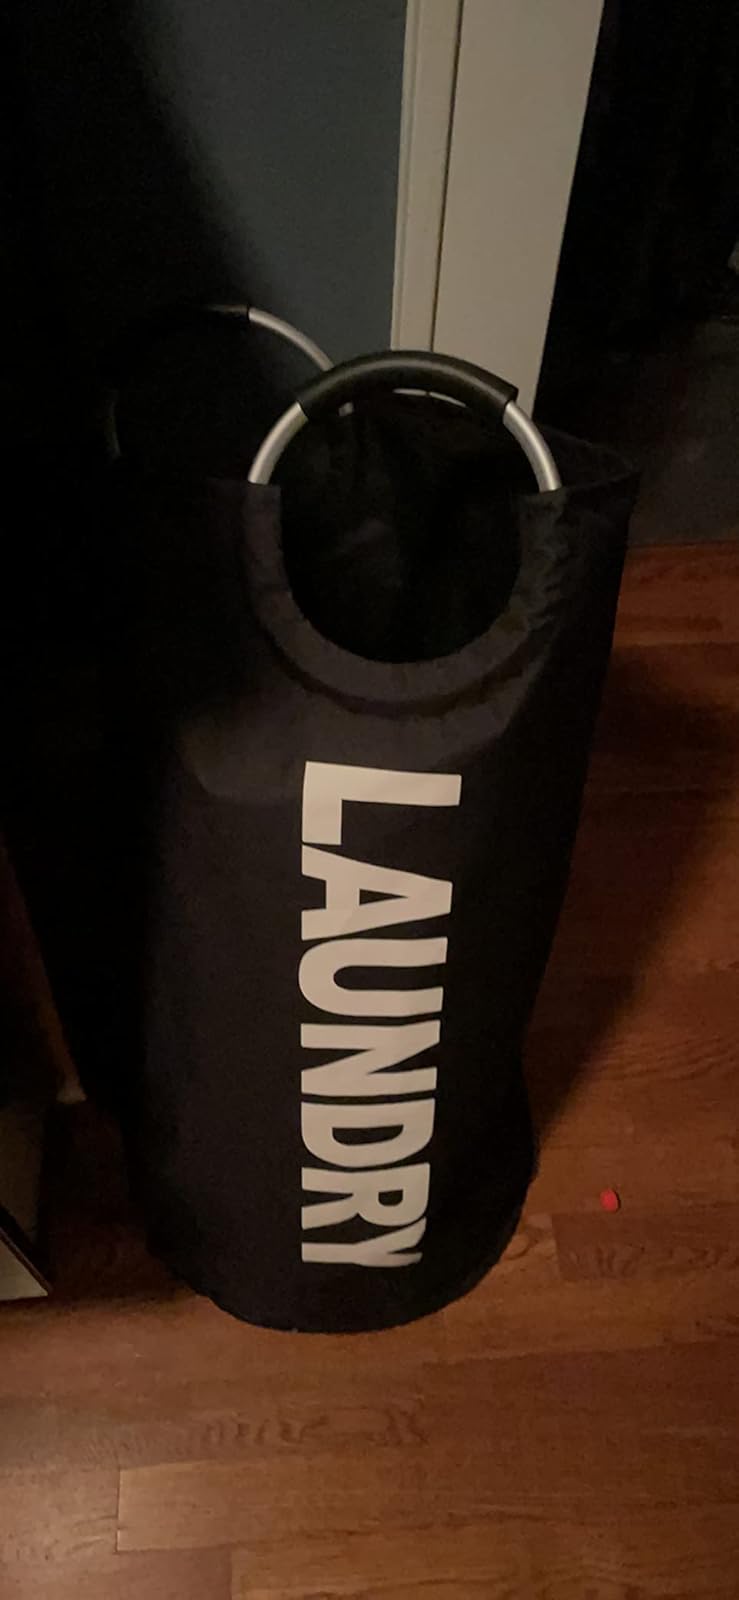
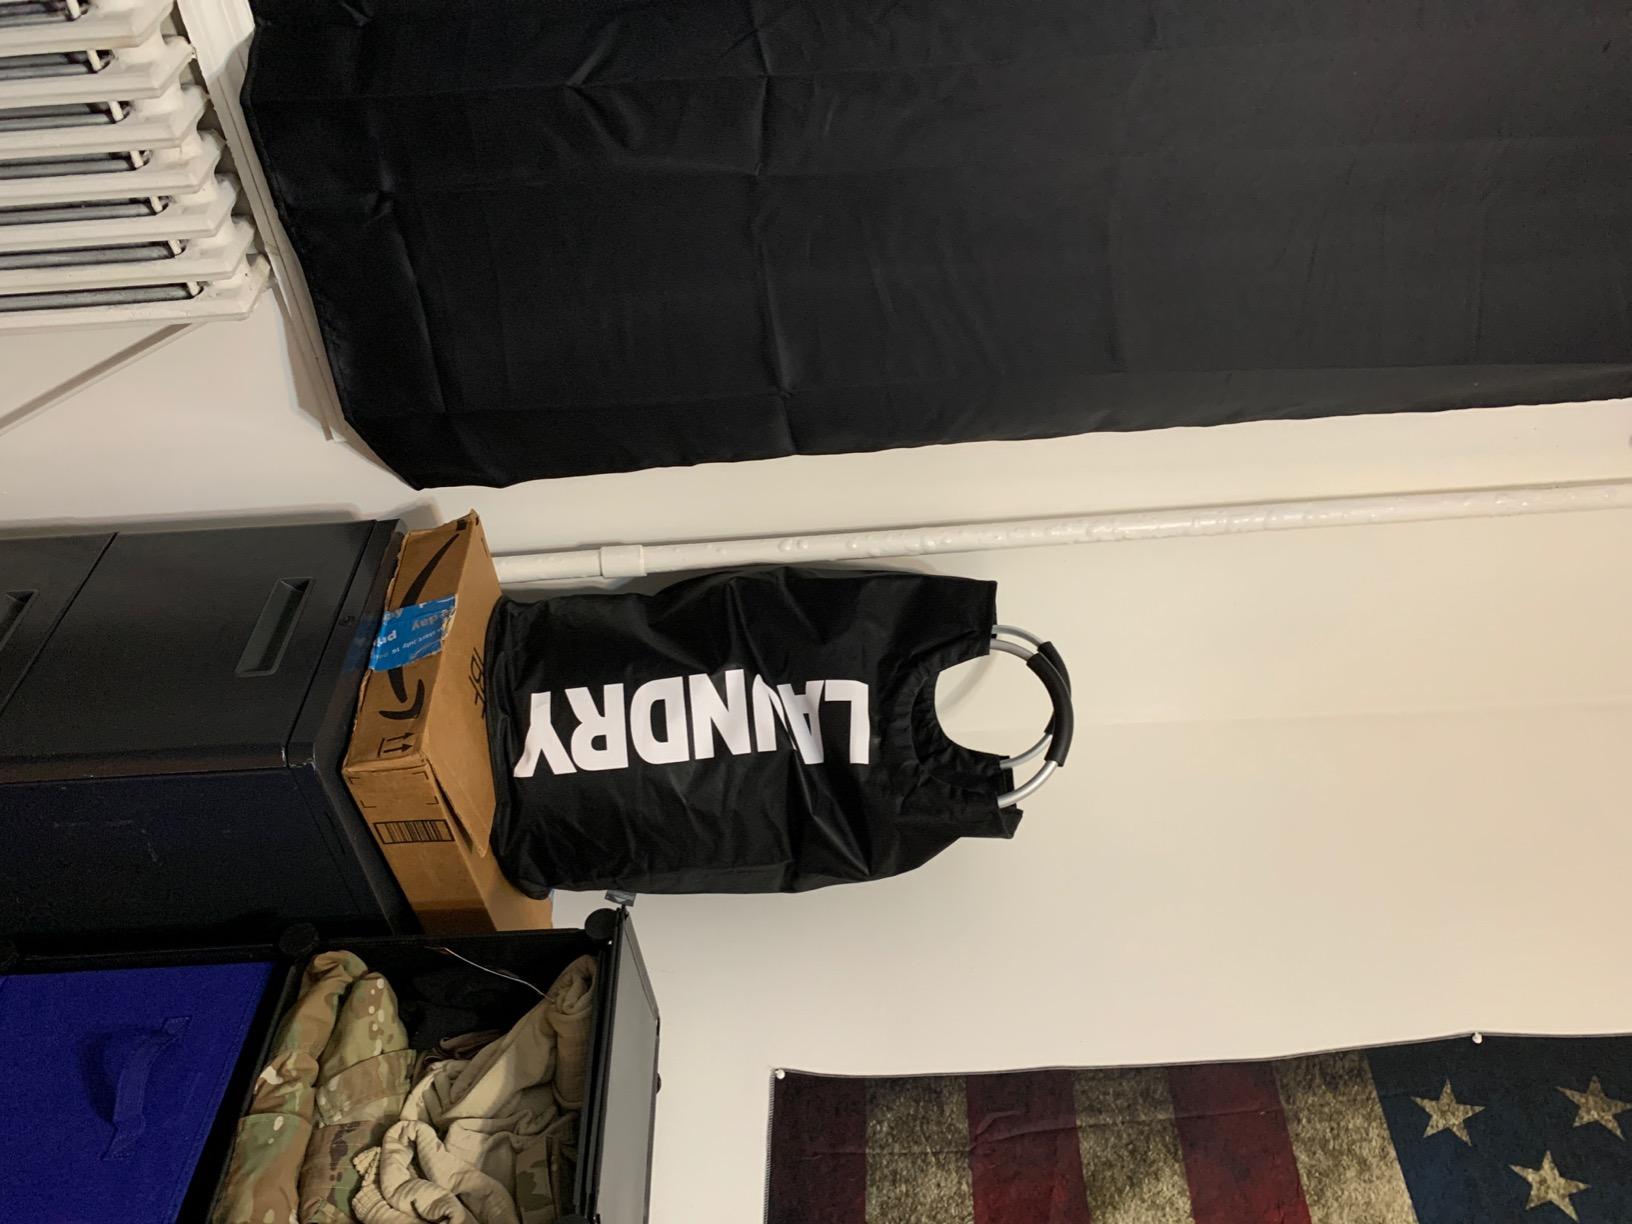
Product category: items_hamper
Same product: yes